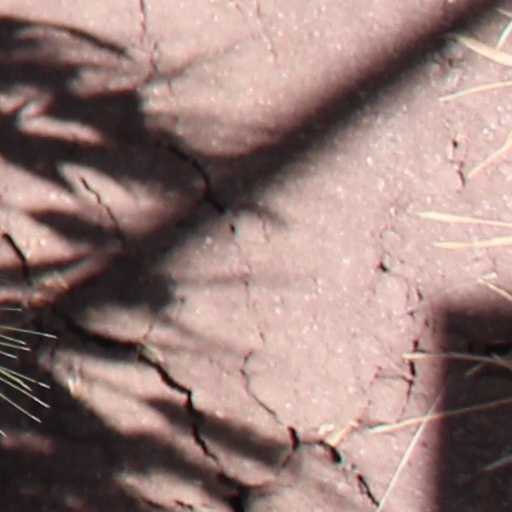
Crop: wheat